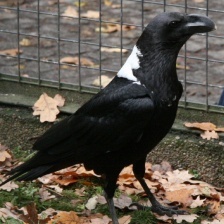
Species: WHITE NECKED RAVEN
Scientific name: CORVUS ALBICOLLIS